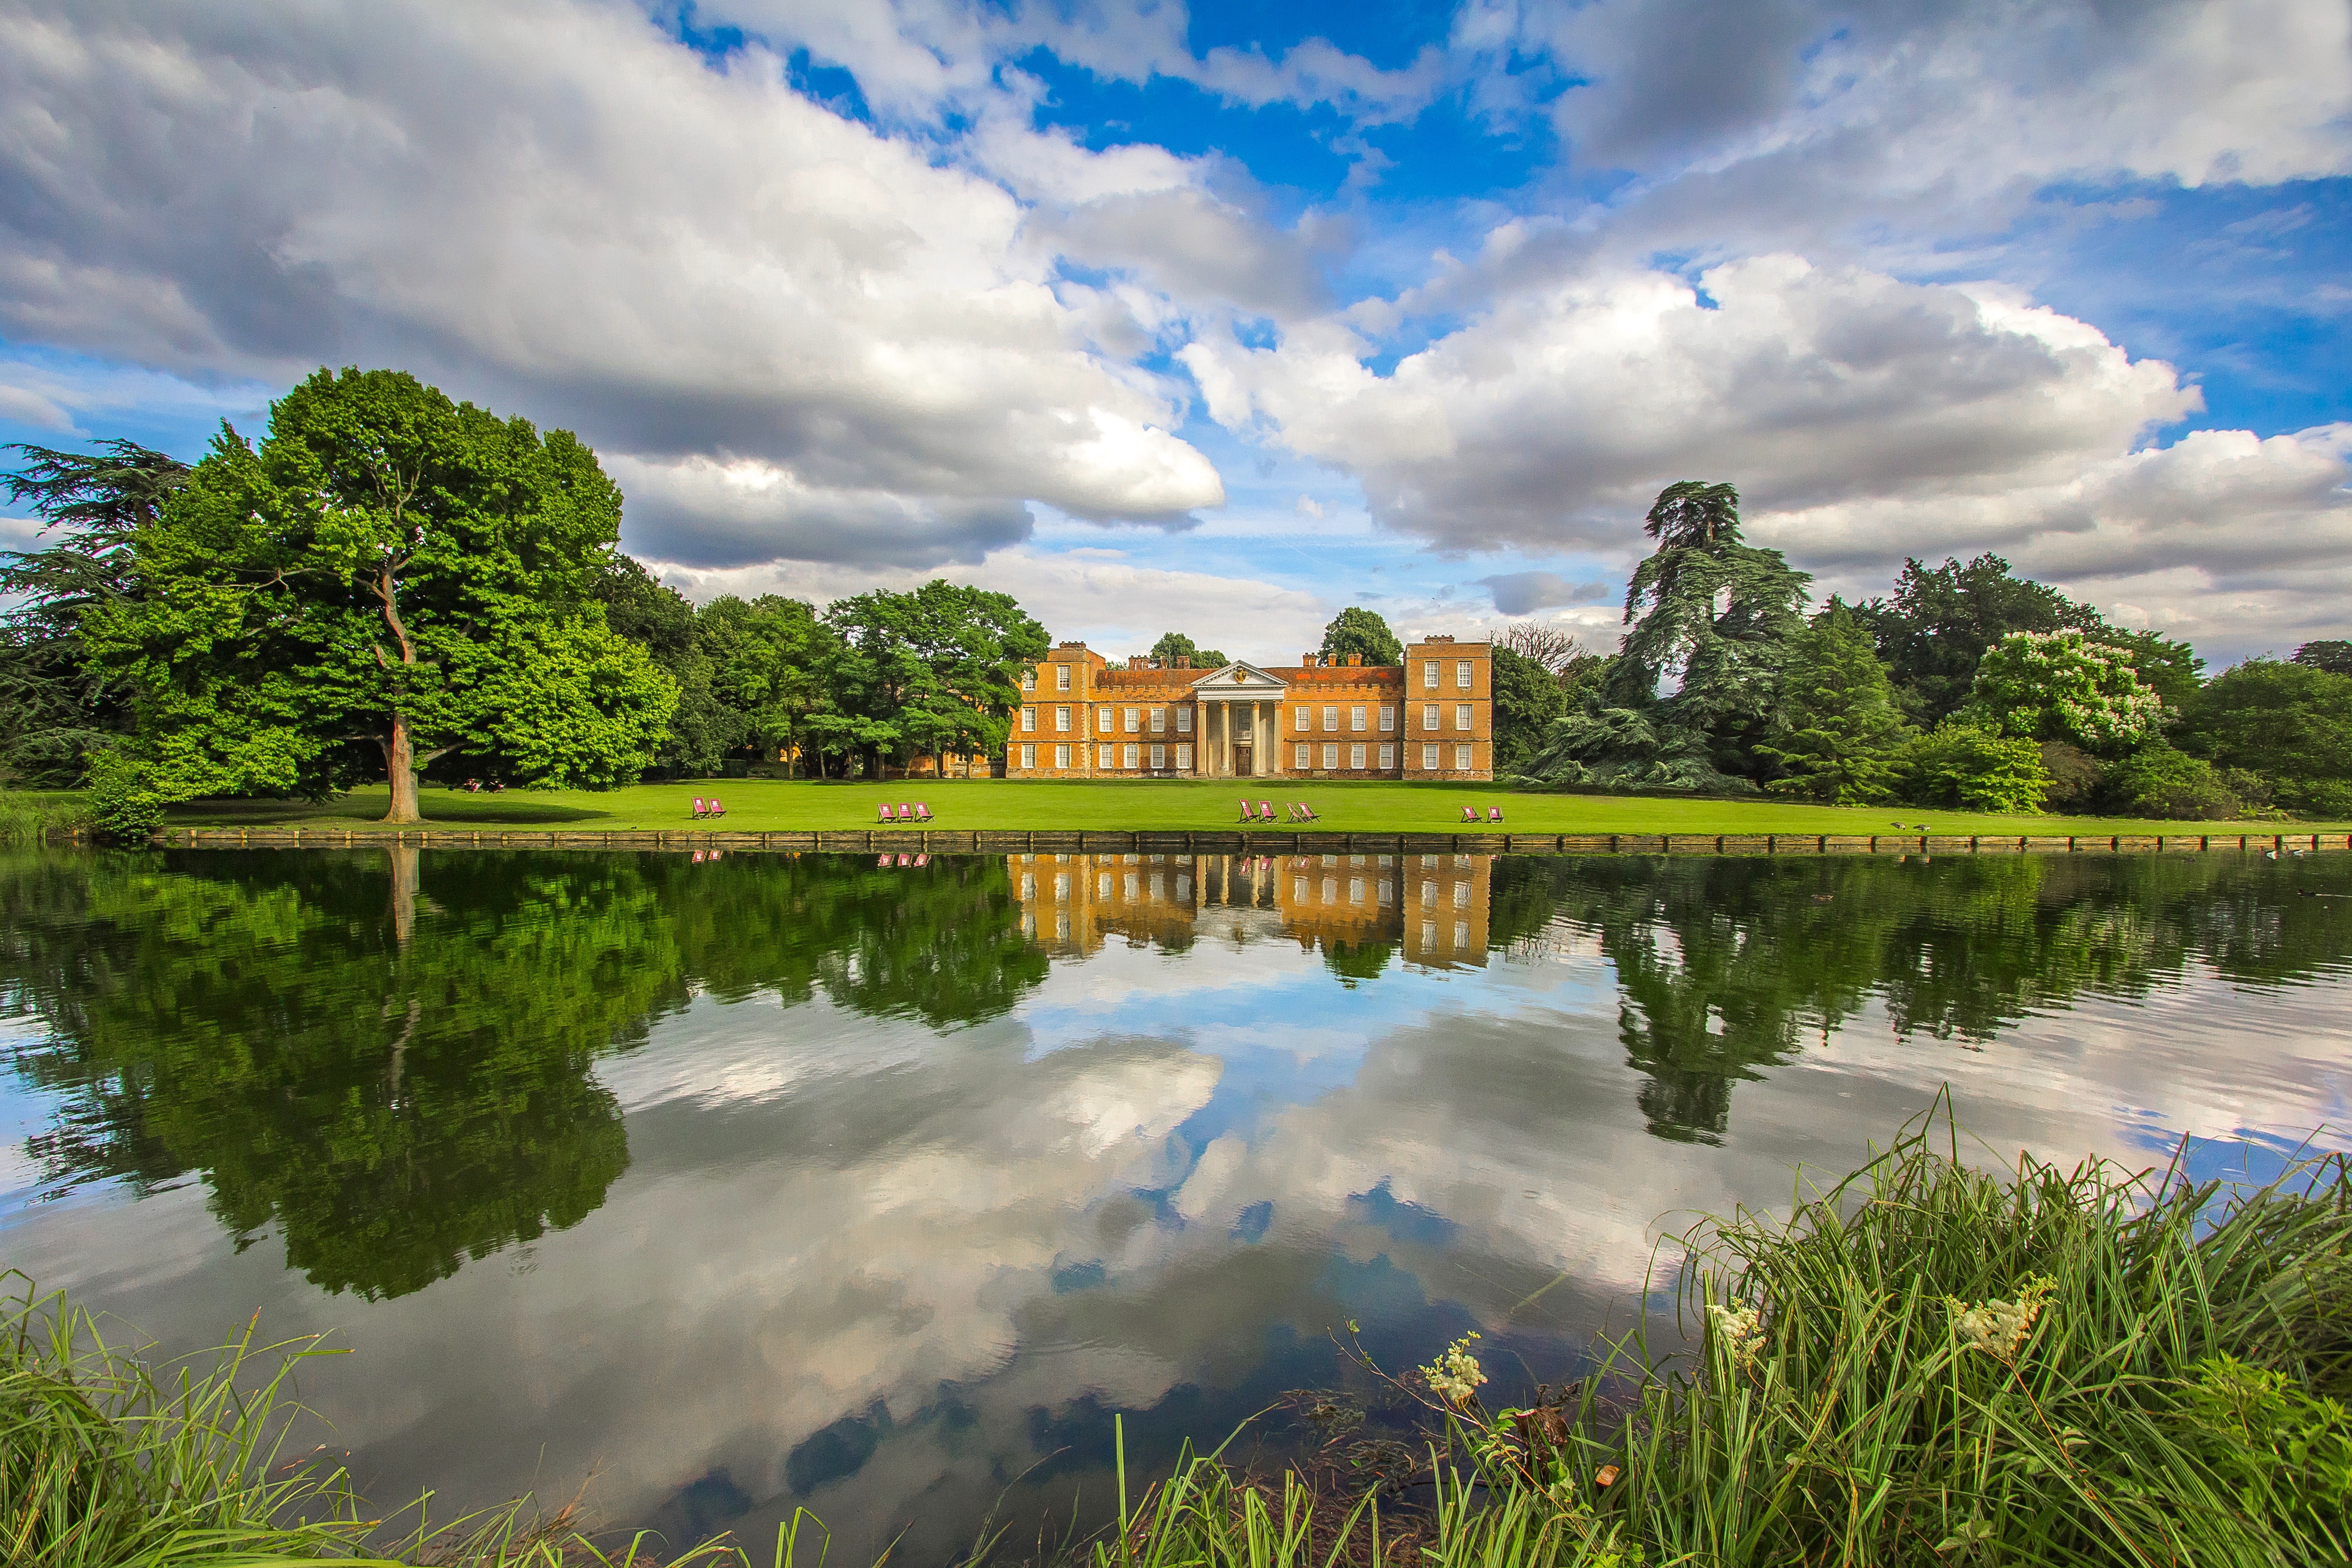
reflection, nature, sky, natural landscape, water, cloud, river, tree, green, daytime, lake, pond, reflecting pool, bank, water resources, watercourse, grass, waterway, landscape, reservoir, architecture, cumulus, rural area, spring, summer, symmetry, sunlight, house, garden, plant, estate, lacustrine plain, meteorological phenomenon, floodplain, city, building, bridge, landscaping, park